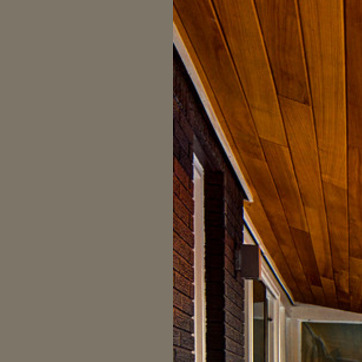
Material: brick